Twisties

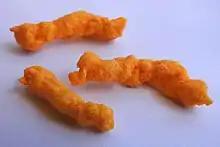
Smith's Twisties snacks

Since the snack's creation, its base ingredient has been ground corn, rice and agar. Other base ingredients standard in every flavour are vegetable oil, whey protein, salt, and monosodium glutamate (E621) as a flavour enhancer. Ingredients differ depending on the variety of Twisties.